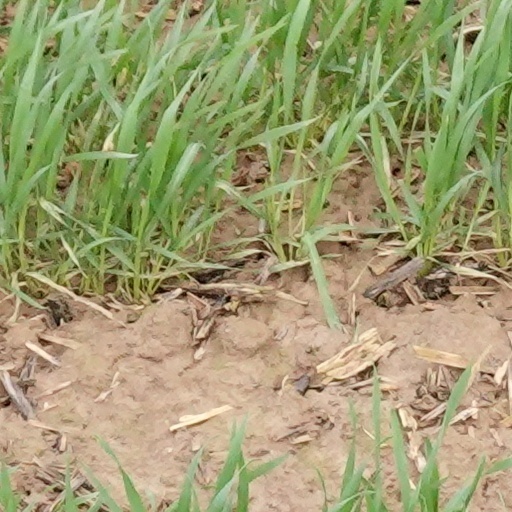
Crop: wheat